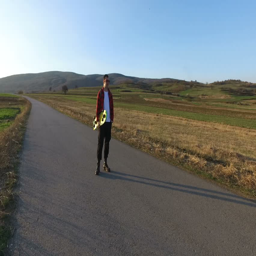
man with skateboard standing on the street then riding it don the road